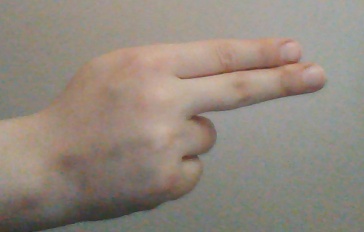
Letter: ain